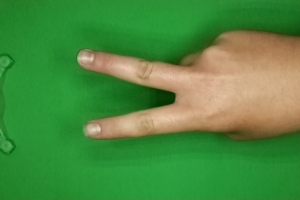
Label: scissors